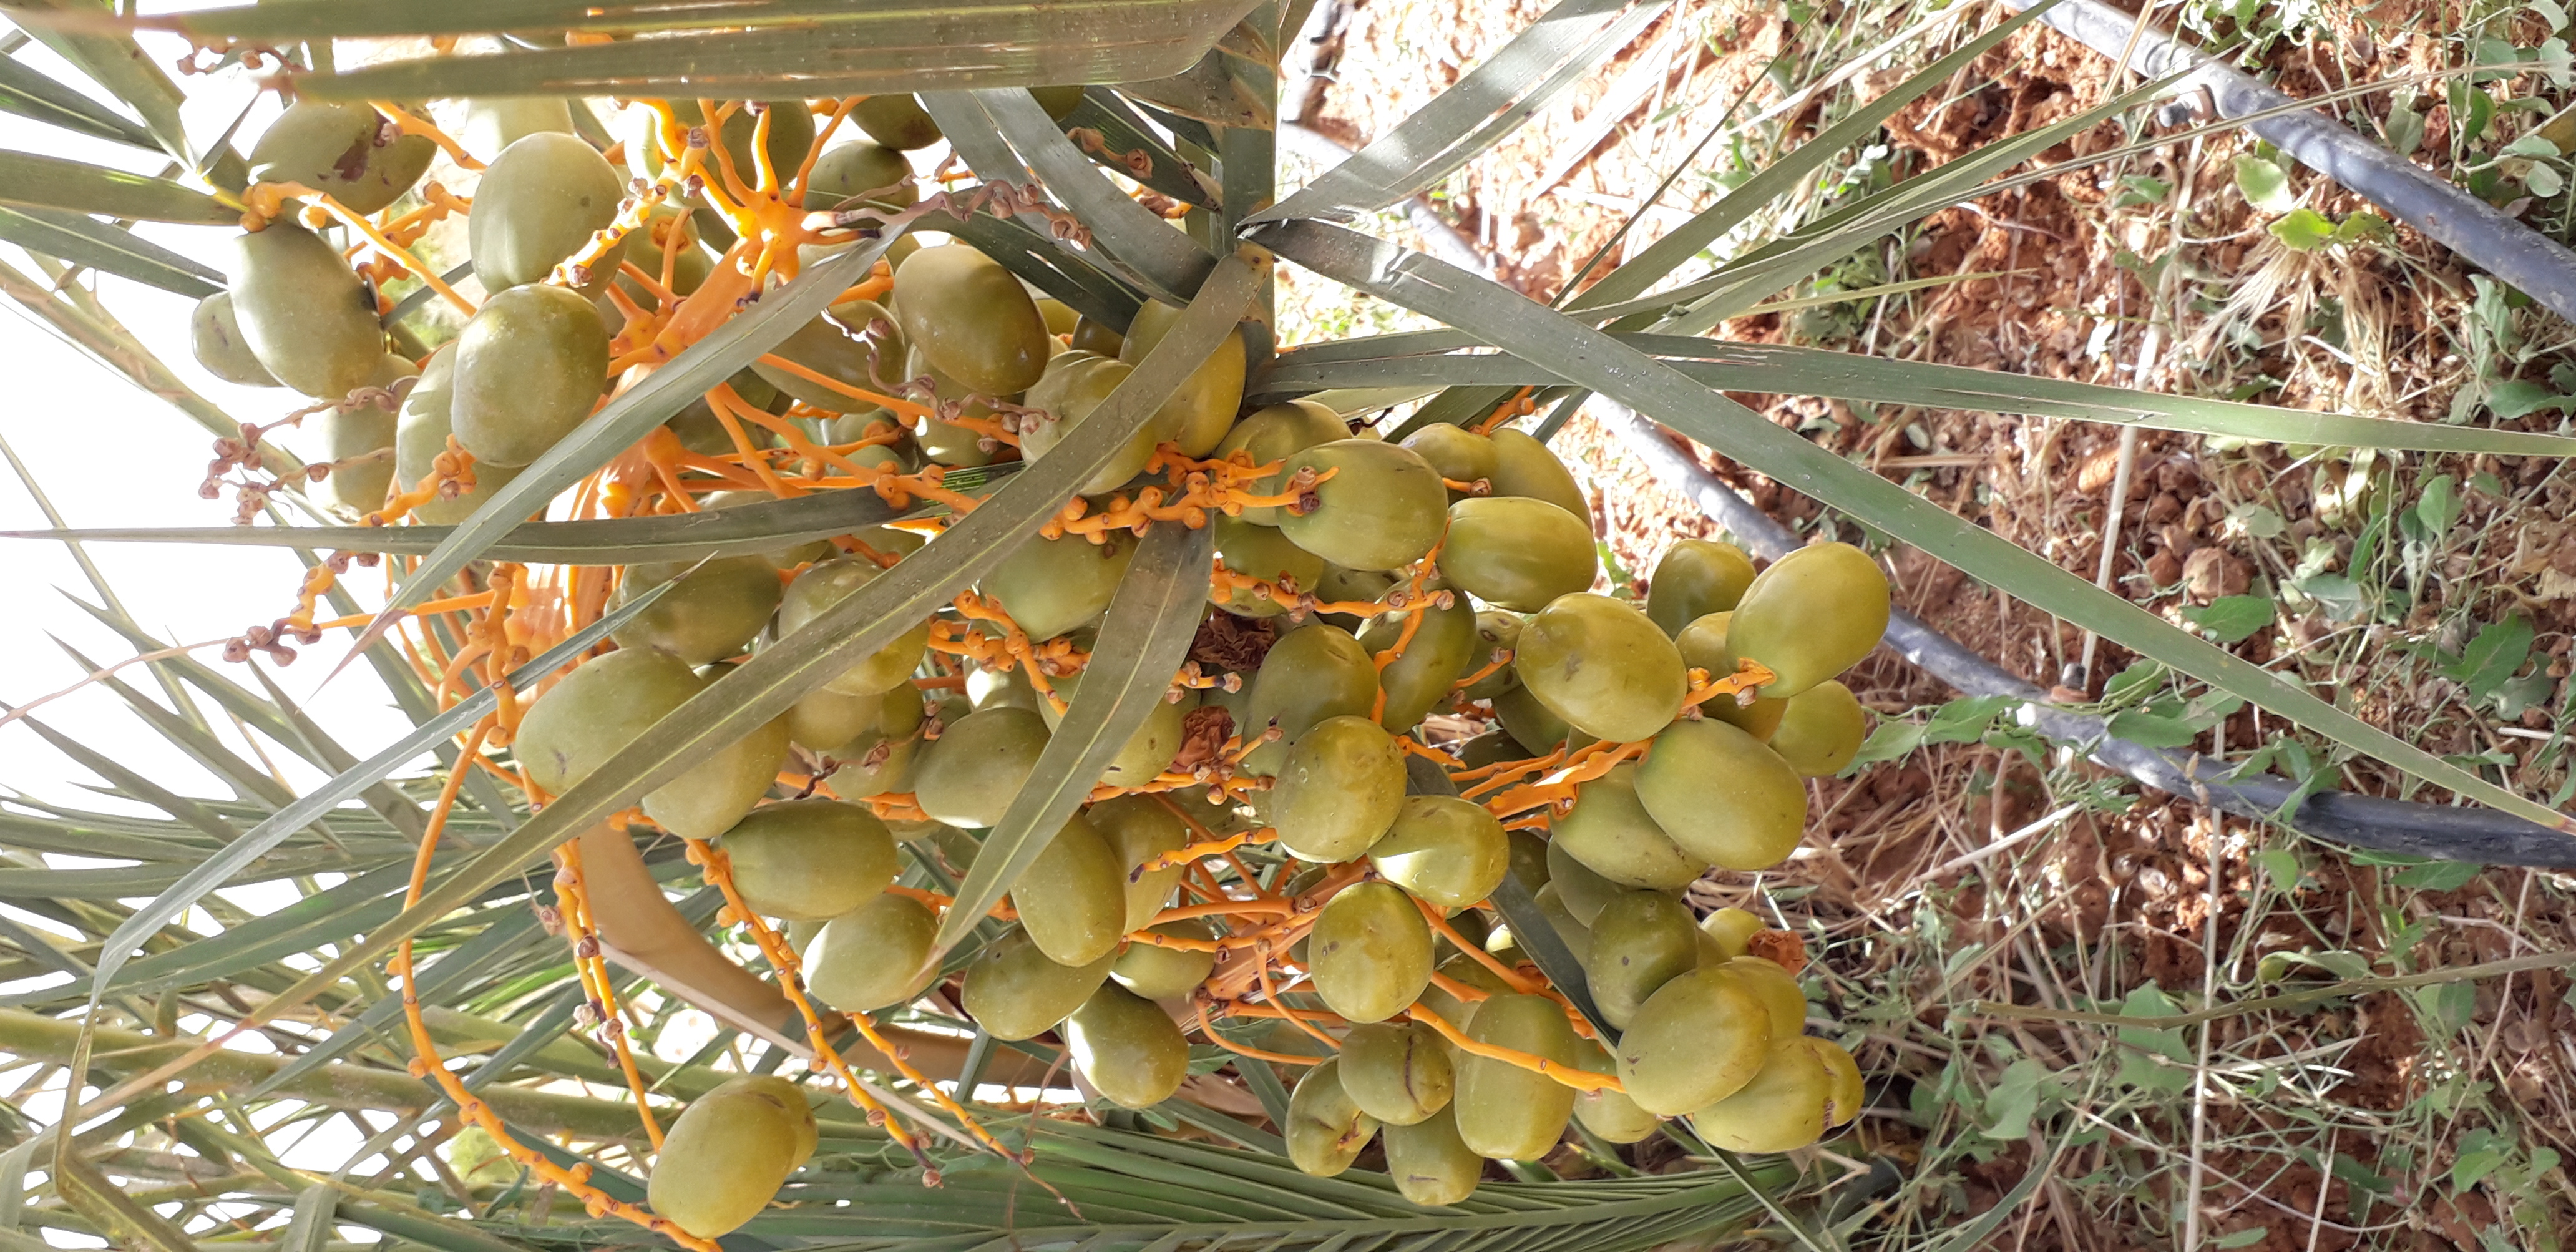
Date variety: Boufagous